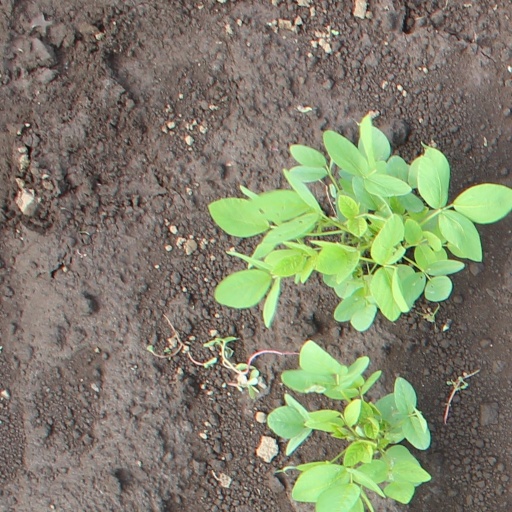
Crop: soybean